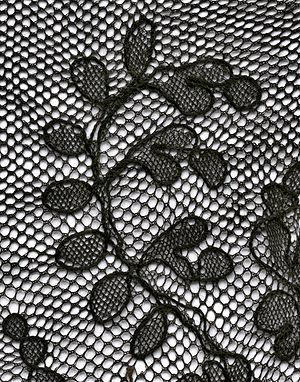
La dentelle de Chantilly est une dentelle effectuée à la main à l'aide de fuseaux, datant du XVIIᵉ siècle en France et plus particulièrement à Chantilly d'où l'origine du nom. Elle se base sur les techniques de la « dentelle de Lille », celles de la « dentelle d'Arras » et du « point de Paris » avant de devenir, une dentelle avec ses propres spécificités. Le musée du patrimoine et de la dentelle à Chantilly regroupe la plus grande collection de dentelle de Chantilly de France.